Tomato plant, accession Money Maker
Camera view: horizontal (90 deg, fisheye); turntable rotation: 210 degrees
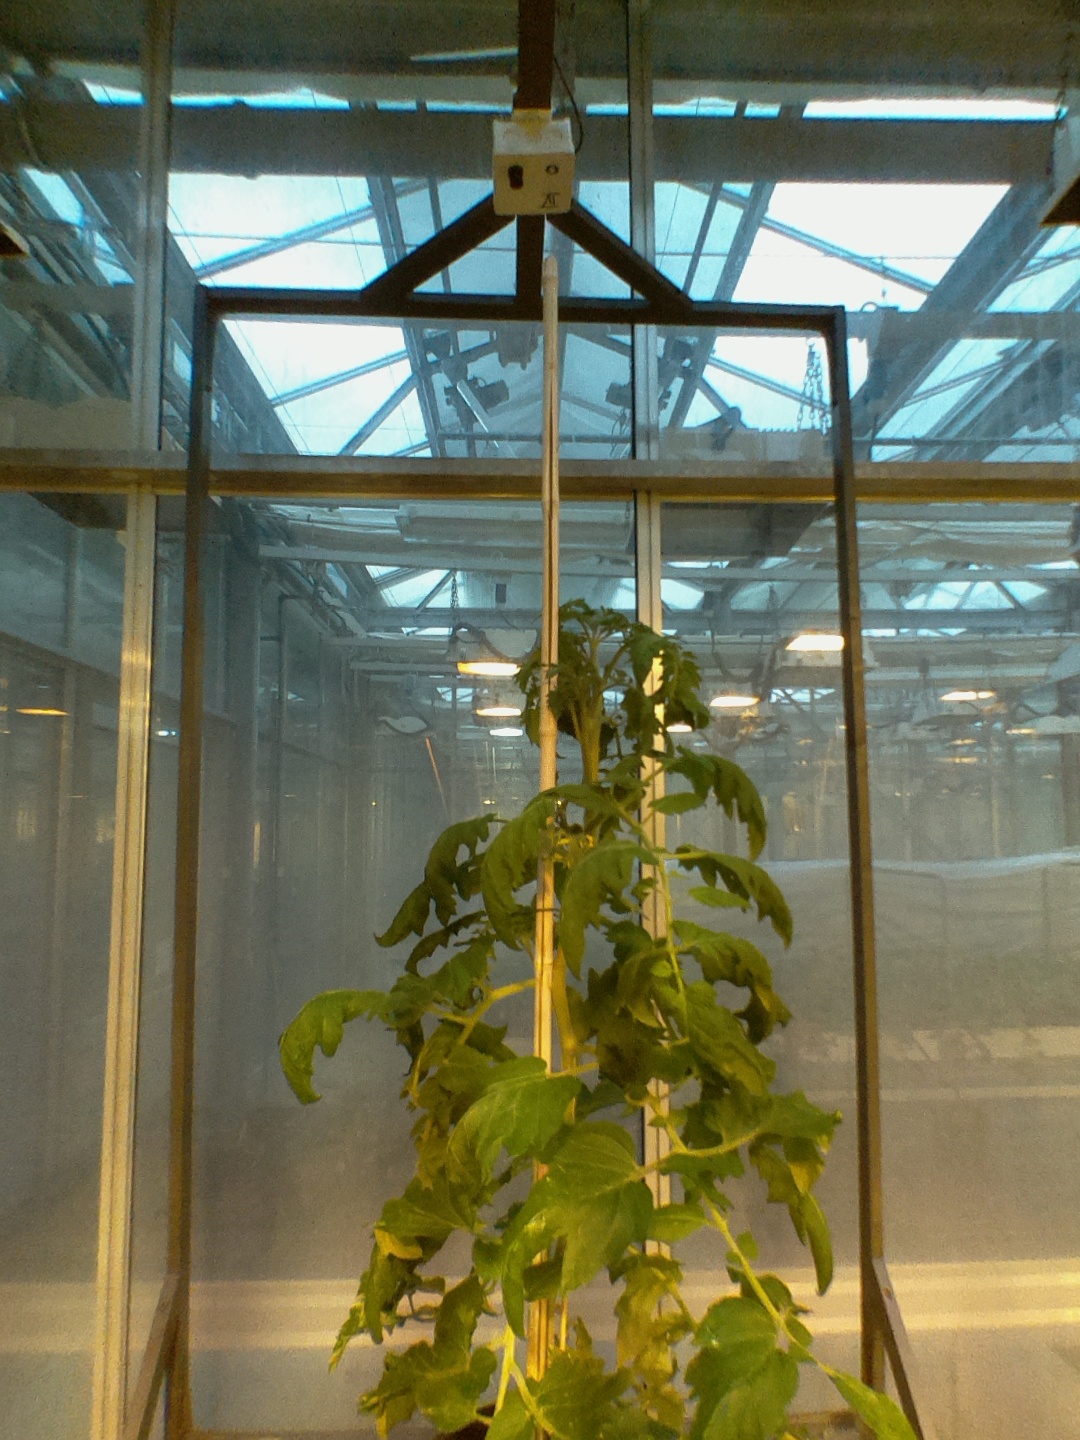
BBCH growth stage 69: End of flowering, 90%-100% of flowers open, more petals falling